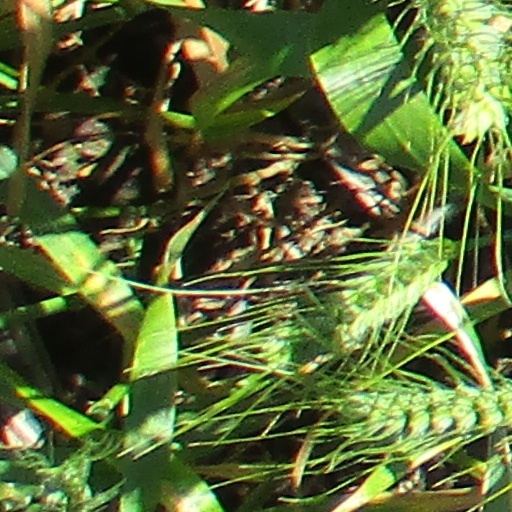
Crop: wheat